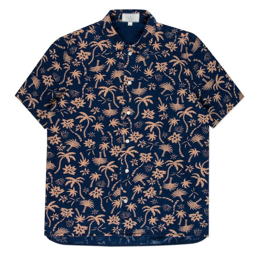
men 's classic - fit indigo - dyed short - sleeve shirt , constructed from lightweight % cotton with all - over orange print .